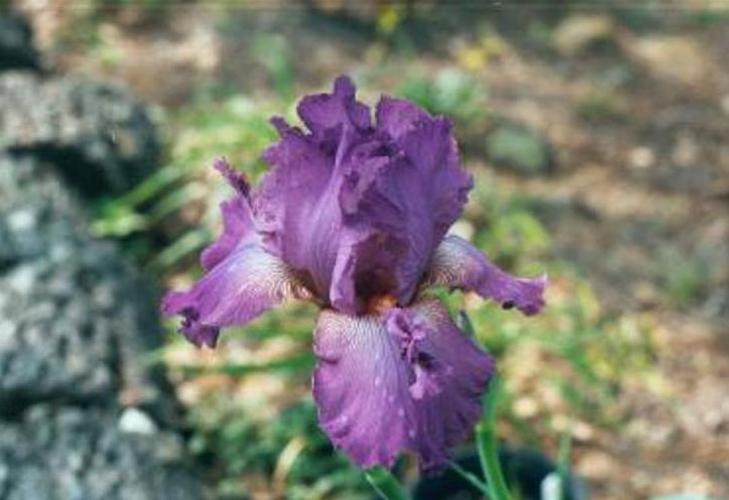
Label: bearded iris